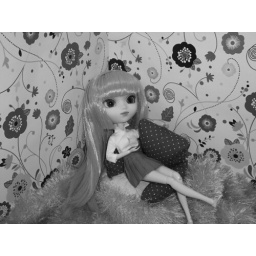
I didn't like the color of the chair so I had it in black and white(I didn't have many colors while making the chair